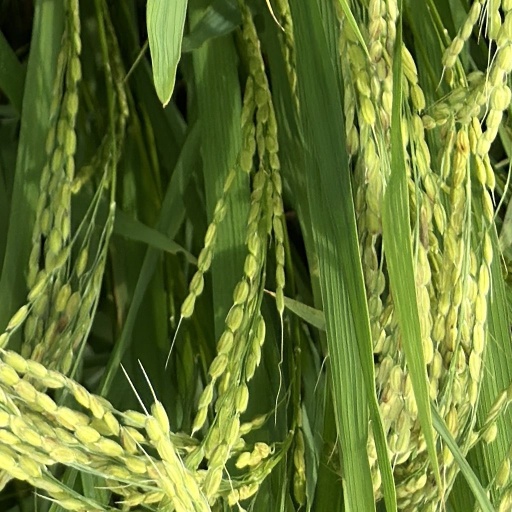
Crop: rice